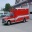
Label: ambulance